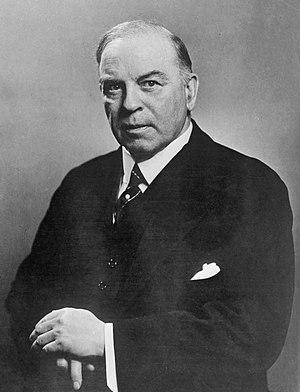
Le classement des premiers ministres canadiens regroupe une série de sondages visant à évaluer les performances des individus ayant servi au poste de premier ministre du Canada. Les systèmes de classement sont généralement basés sur des enquêtes menées auprès d'historiens, d'économistes ou de politologues. L'ordre du classement repose sur les réalisations, le leadership, les échecs et les erreurs de chaque individu lors de son mandat.